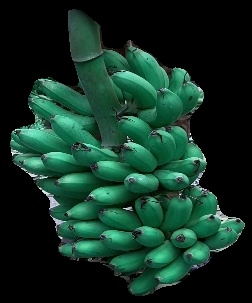
Variety: rasbale
Grade: grade1